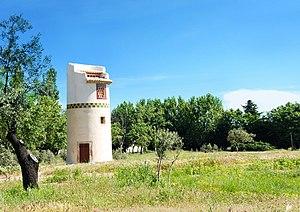
Pigeonnier de la Goiranne
Lançon-Provence est une commune française située au centre du département des Bouches-du-Rhône en région Provence-Alpes-Côte d'Azur. Elle fait partie de la métropole d'Aix-Marseille-Provence.